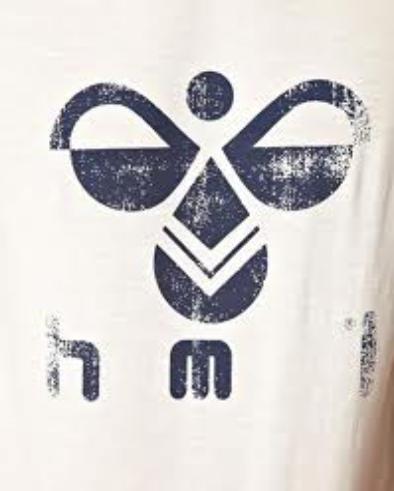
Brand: Hummel-2
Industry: Clothes